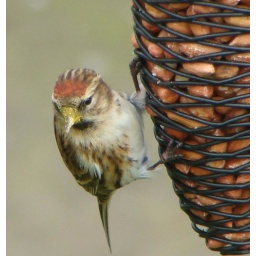
They are small dumpy birds, brown or grey-brown above and with a red forehead